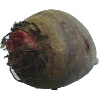
Label: Beetroot 1